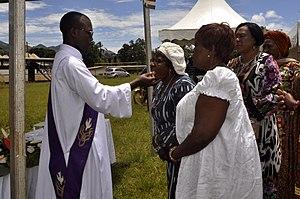
Prêtre donnant la communion à des chretiennes This is an image of ""African people at work"" from Cameroon"
Le Jeu comme symbole du monde est un ouvrage du philosophe allemand Eugen Fink édité en 1960 traduit et publié, pour la première fois en France en 1966. « Retrouvant certaines intuitions centrales d'Héraclite et de Nietzsche, Eugen Fink tente de relier en un tout différencié jeu cosmique et jeu humain; il interroge en ce sens magie et mythes, religions et cultes, philosophie et vie. Dépassant la distinction tranchée entre ludique et sérieux, il voit le monde comme un jeu sans joueur et l'homme comme joueur et jouet ». C'est ainsi qu'il pense établir une parenté entre jeu cosmique et jeu humain.